Roel Janssen

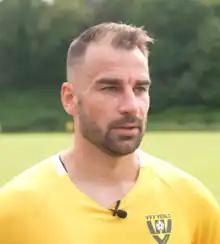
Janssen in 2023

Roel Janssen (born 16 June 1990) is a Dutch professional footballer who plays as a centre-back. He formerly played for VVV-Venlo and Fortuna Sittard.